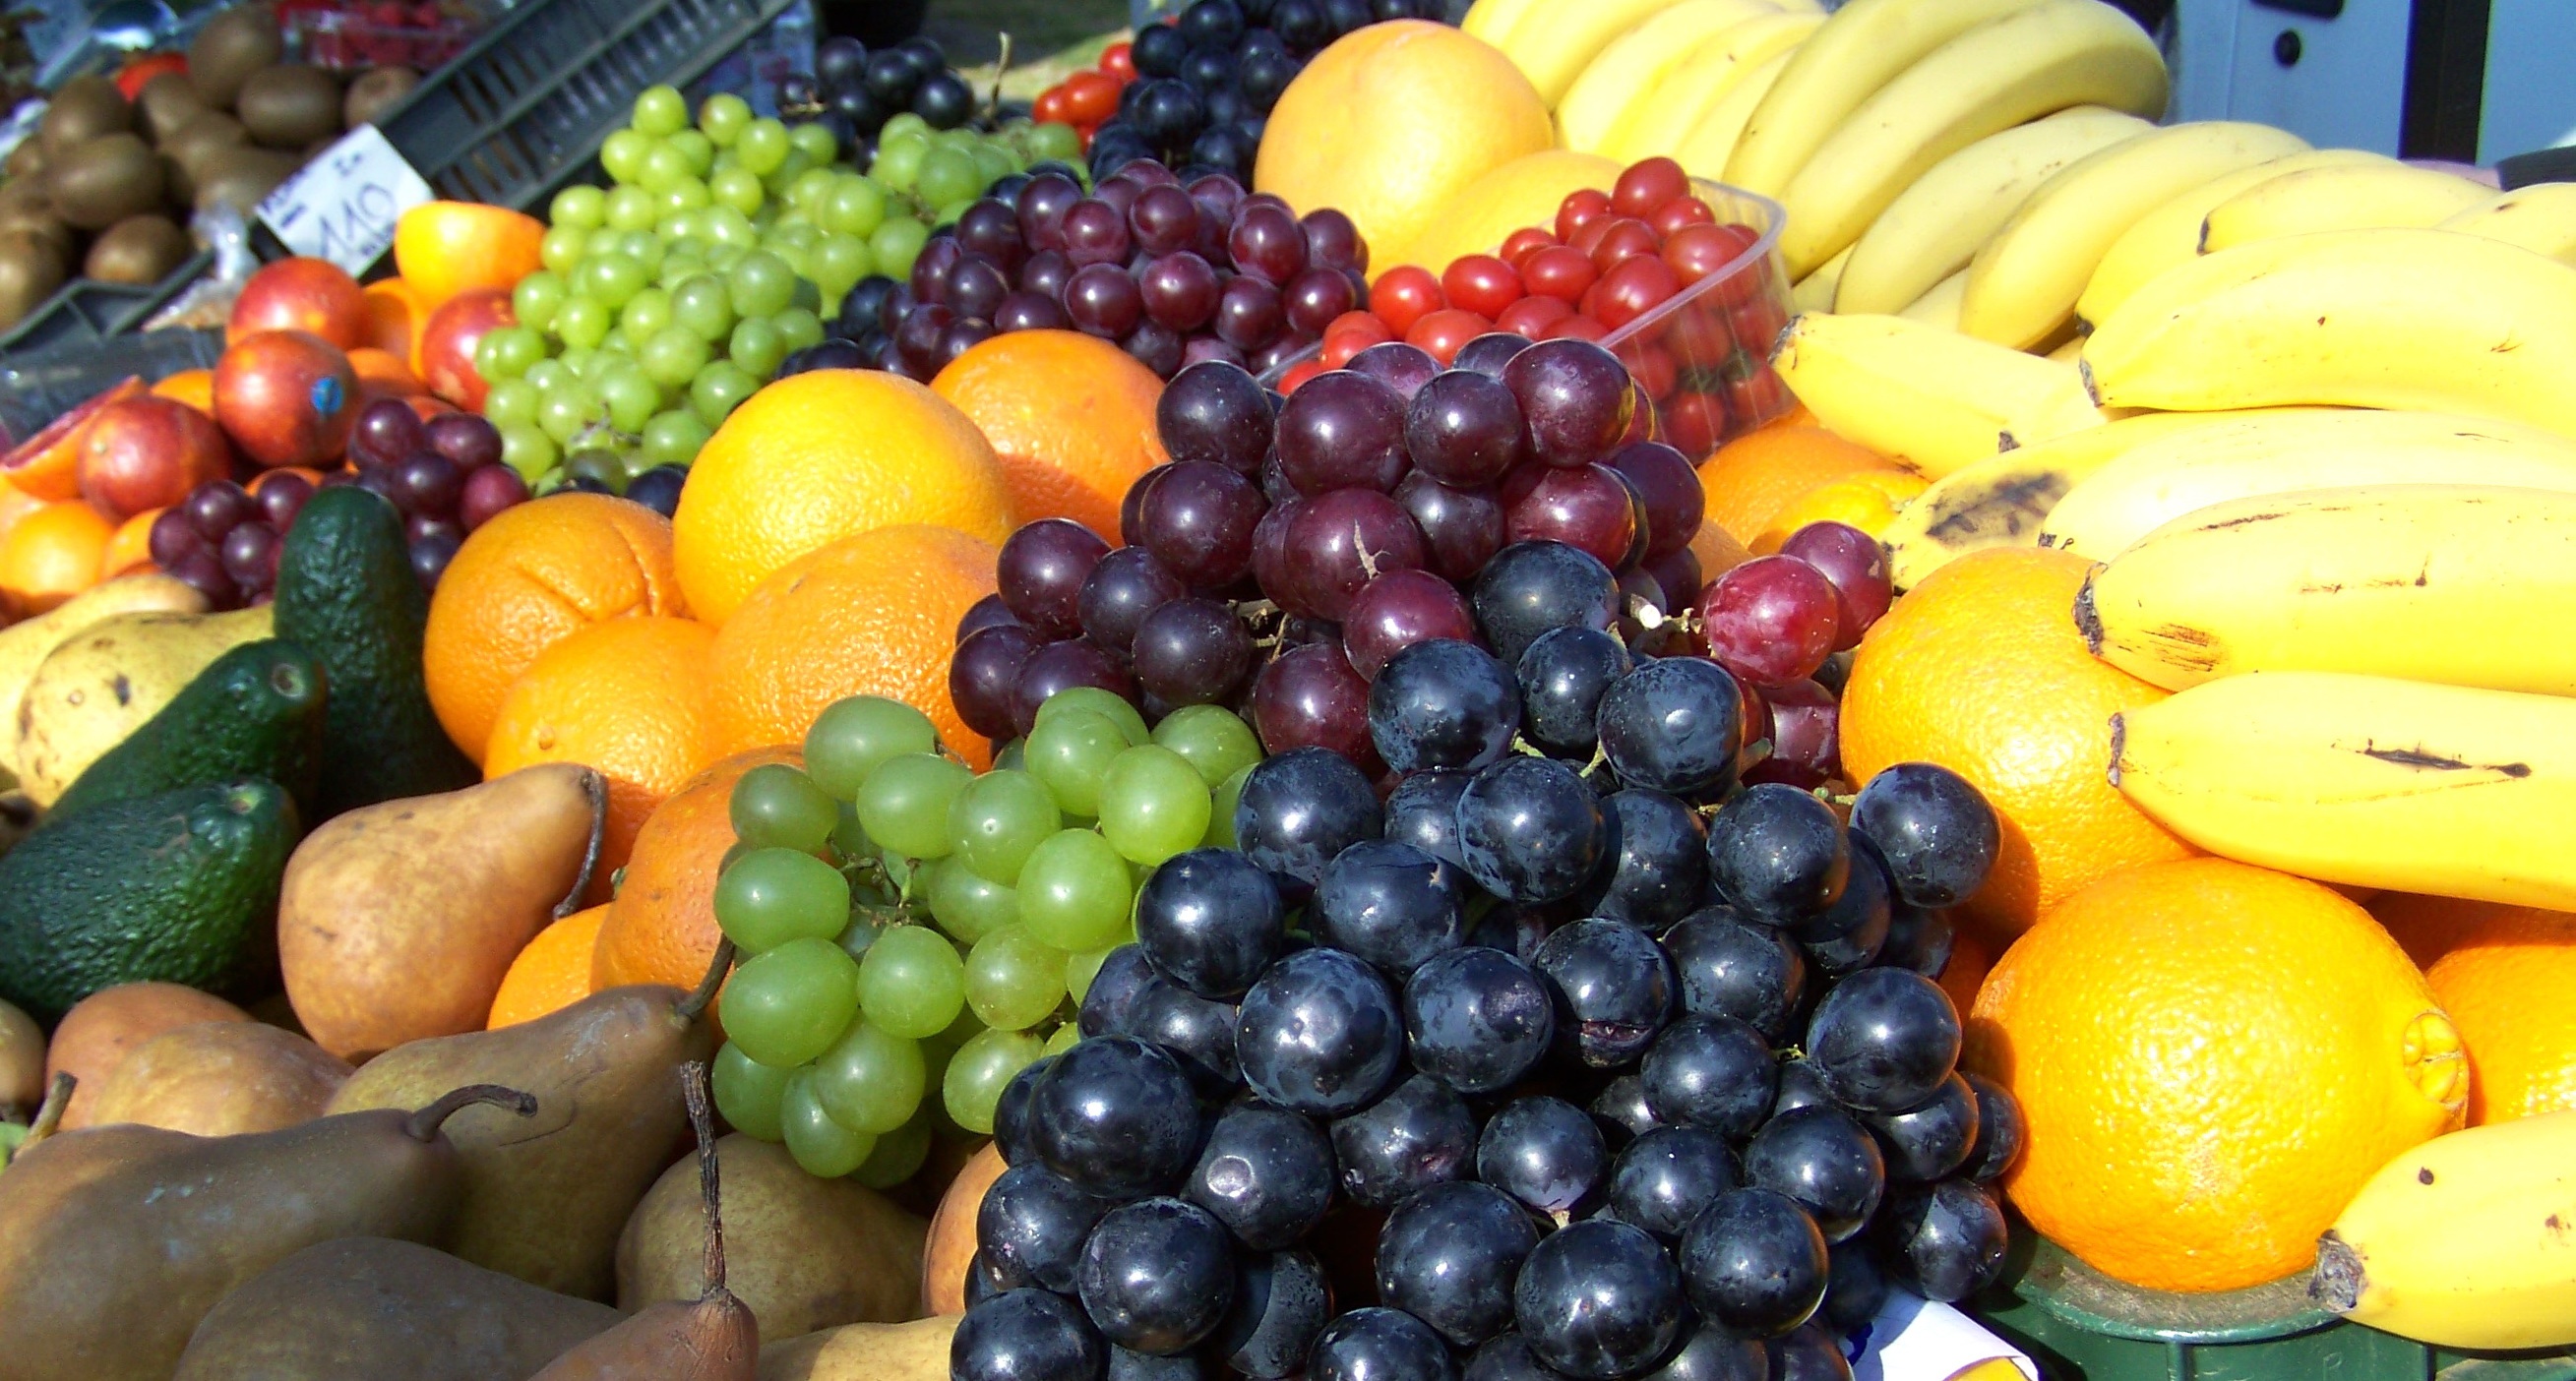
plant, fruit, food, produce, color, market, flowering plant, mixed fruit, land plant